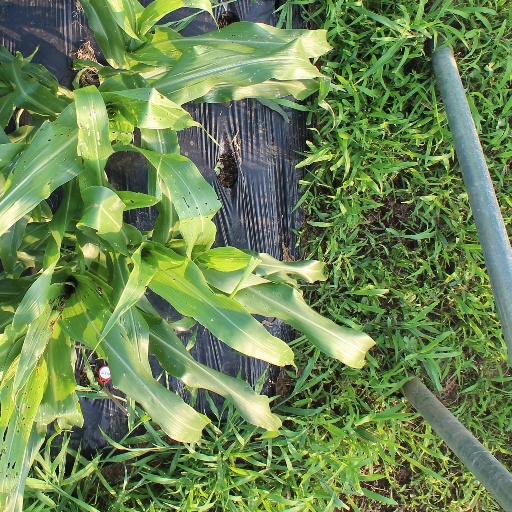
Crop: sorghum